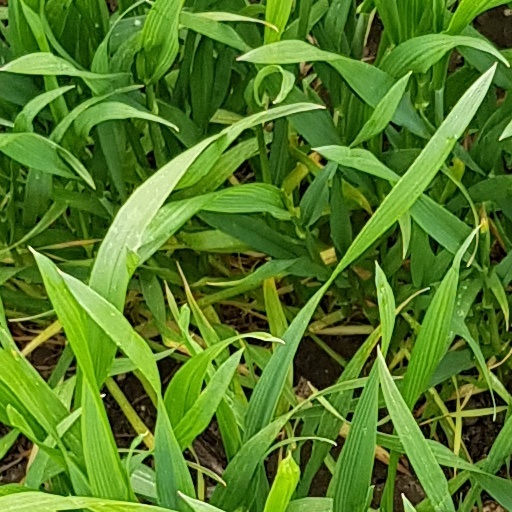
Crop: wheat